Zhanna Prokhorenko

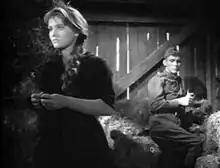
Prokhorenko and co-star Vladimir Ivashov in "Ballad of a Soldier" (1959)

Zhanneta "Zhanna" Trofimovna Prokhorenko (11 May 1940 – 1 August 2011) was a Soviet and Russian actress, best known for her role in Grigory Chukhray's film "Ballad of a Soldier".